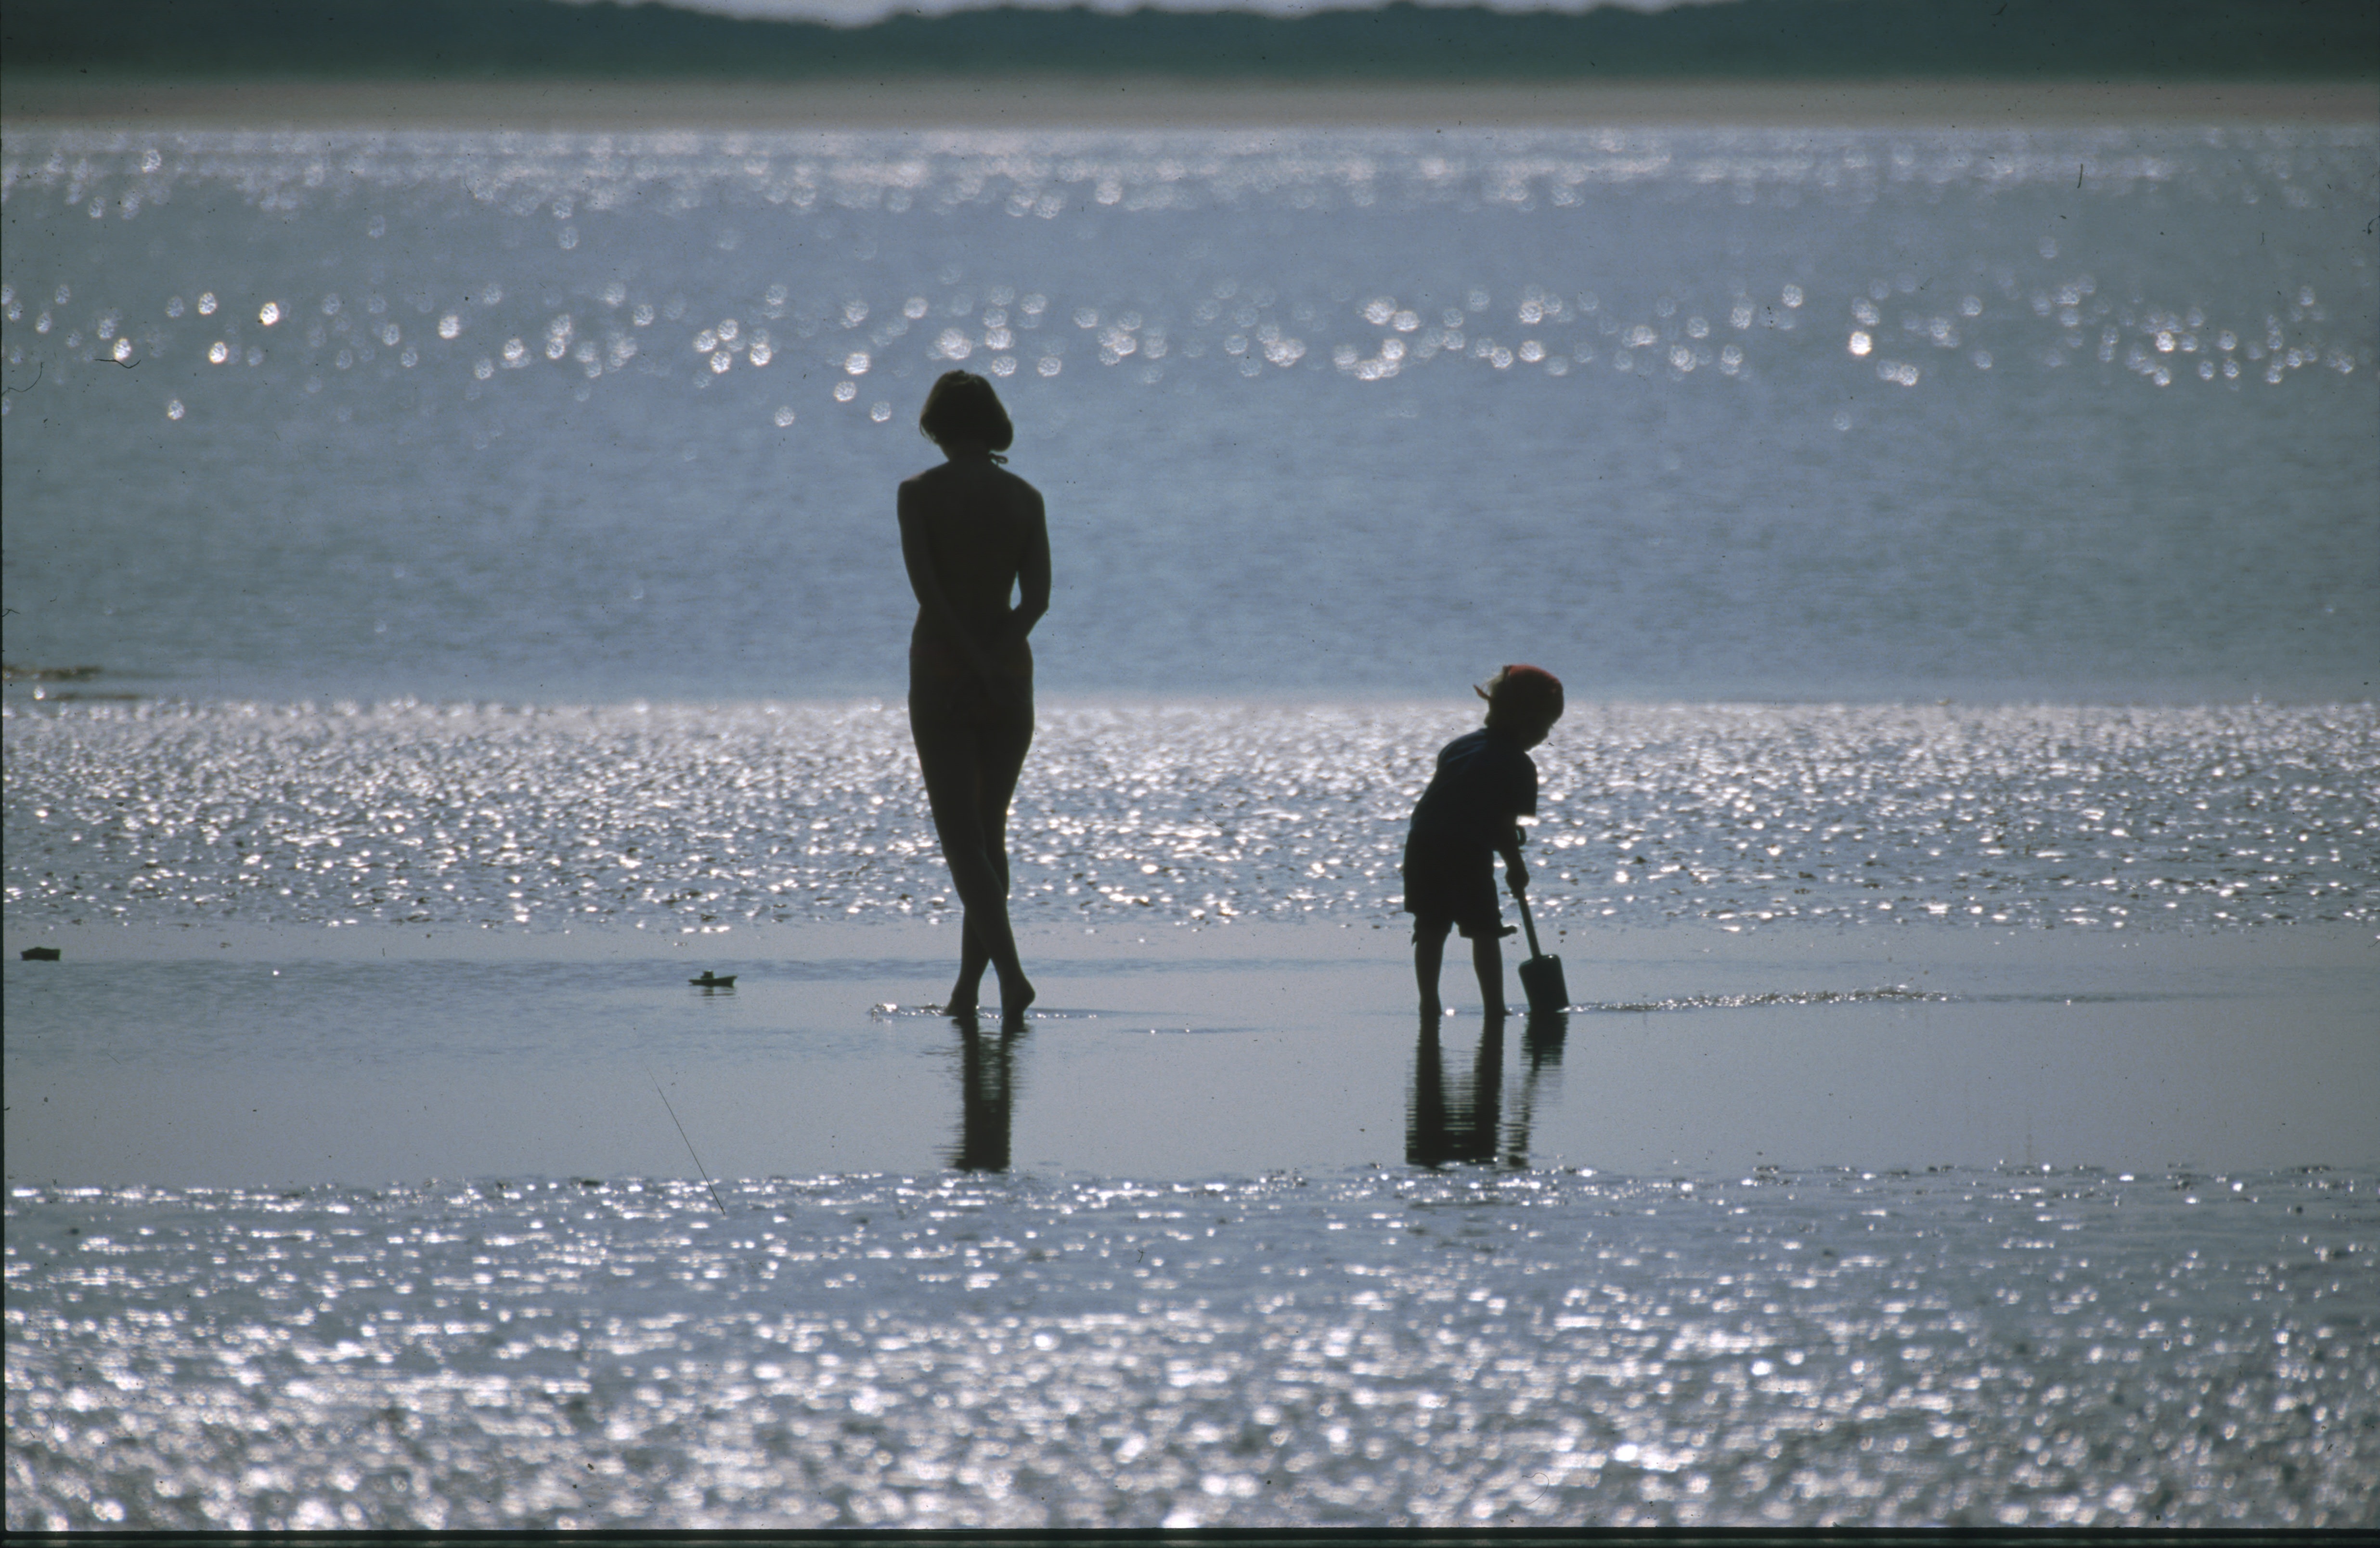
beach, sea, coast, water, nature, ocean, horizon, light, play, shore, wave, boy, summer, surfing, holiday, child, body of water, sparkle, mother, holidays, north sea, watts, wind wave